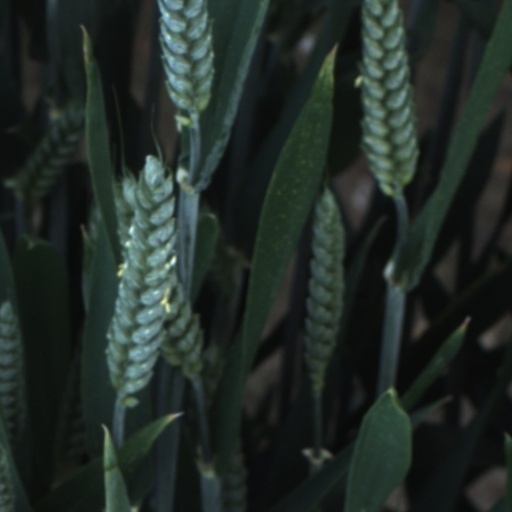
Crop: wheat